Isak Öhrström

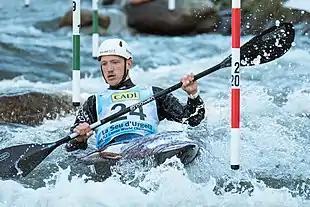
Isak Öhrström during the 2019 Canoe slalom World Championships.

Isak Öhrström (born 26 November 1990) is a Swedish slalom canoeist and an Olympian who has competed since 2006.